Anna Faris

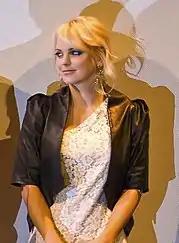

In the black comedy "Observe and Report" (2009), Faris co-starred opposite Seth Rogen, portraying a vulgar, hard-partying cosmetic counter employee on whom Rogen has a crush. She was drawn to appear in the movie, as it gave Faris the opportunity to play an "awful character" rather than the usual "roles where you have to win the audience over or win the guy over, and be charming." Controversy arose regarding a scene where Rogen has sex with Faris's intoxicated character, with various advocacy groups commenting that it constituted date rape. Budgeted at US$18 million, "Observe and Report" made US$26 million. Faris voiced a weather intern and the love interest of a wannabe scientist in the animated "Cloudy with a Chance of Meatballs" as well as Jeanette Miller (one of the Chipettes) in the live-action hybrid "", both of which were box office successes.